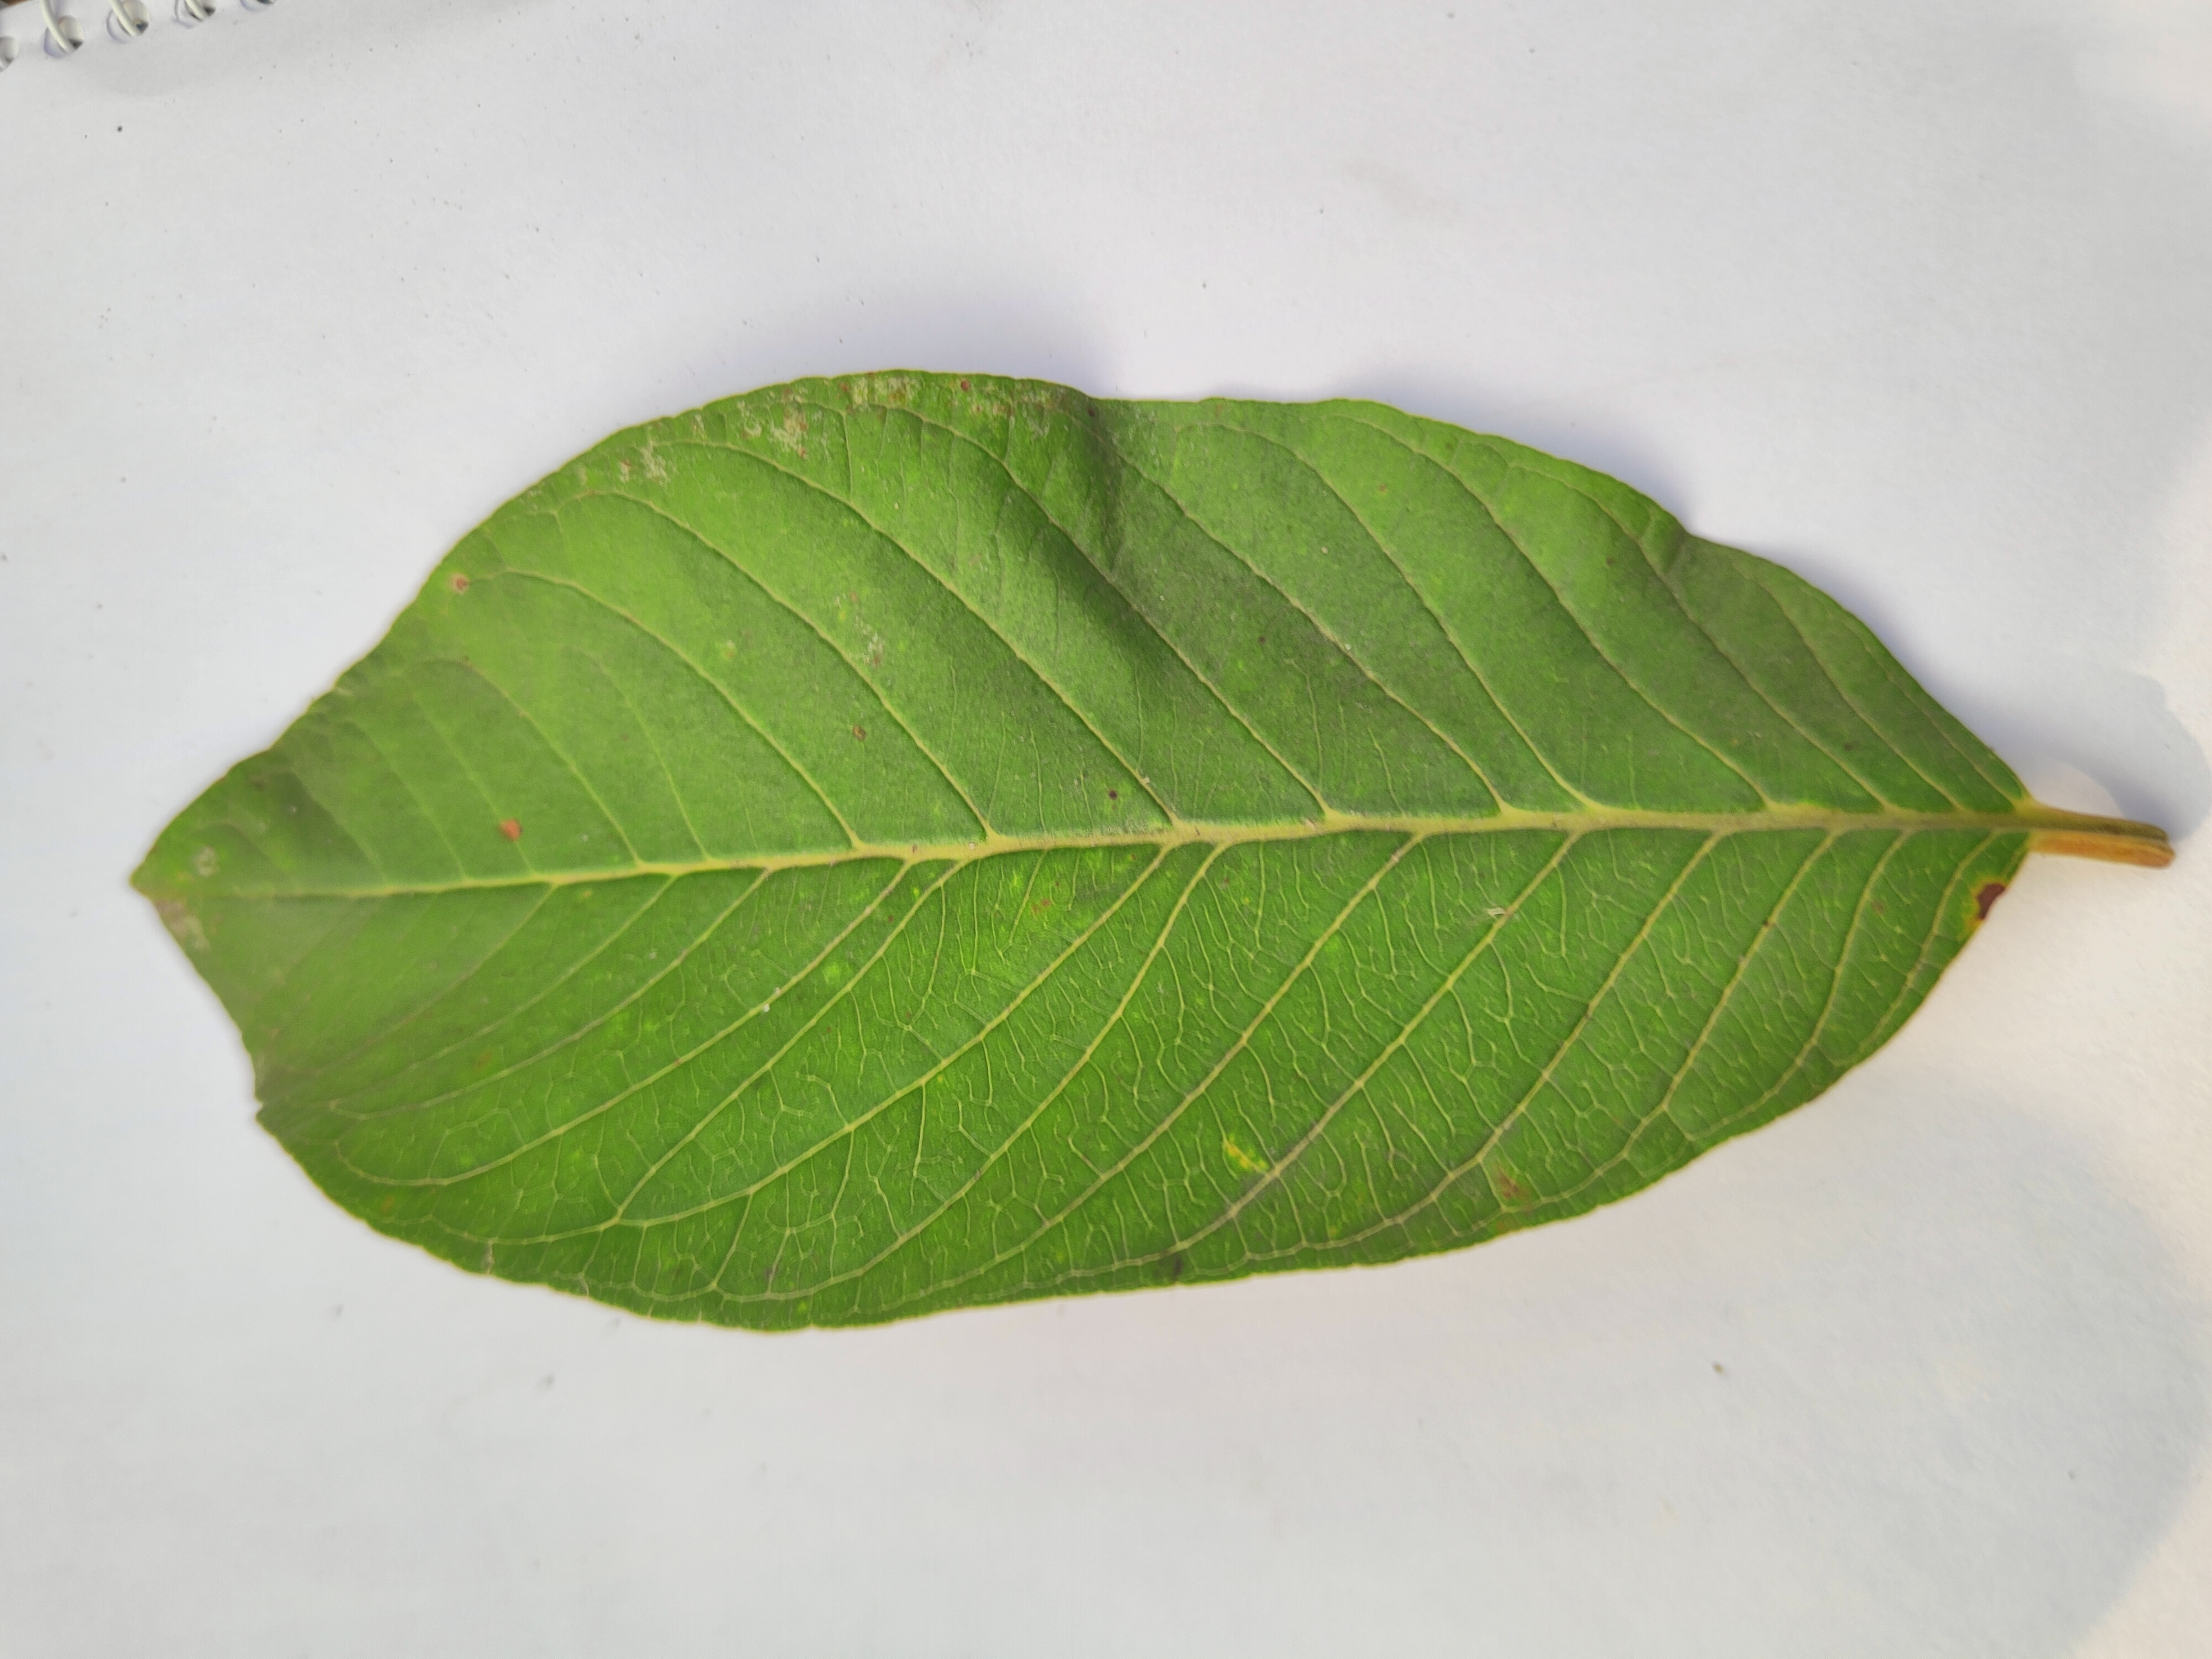
Leaf variety: Guava